FAM149B1

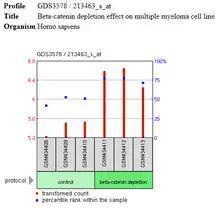
A DNA microarray experiment showing the varying expression levels of FAM149B1 before and after depleting beta-catenin levels in the sample.

DNA microarray analysis experiments show expression patterns of FAM149B1 compared to multiple other genes in a sample. FAM149B1 is shown to be at a lower expression level than most other genes in a multiple myeloma cell line and was shown to increase to close to average gene expression levels after the beta-catenin was depleted from the sample.